Batman: Chaos in Gotham

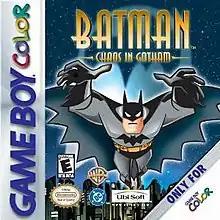

Batman: Chaos in Gotham is a 2001 video game developed by Digital Eclipse Software and published by Ubisoft for the Game Boy Color. It is based on "The New Batman Adventures".